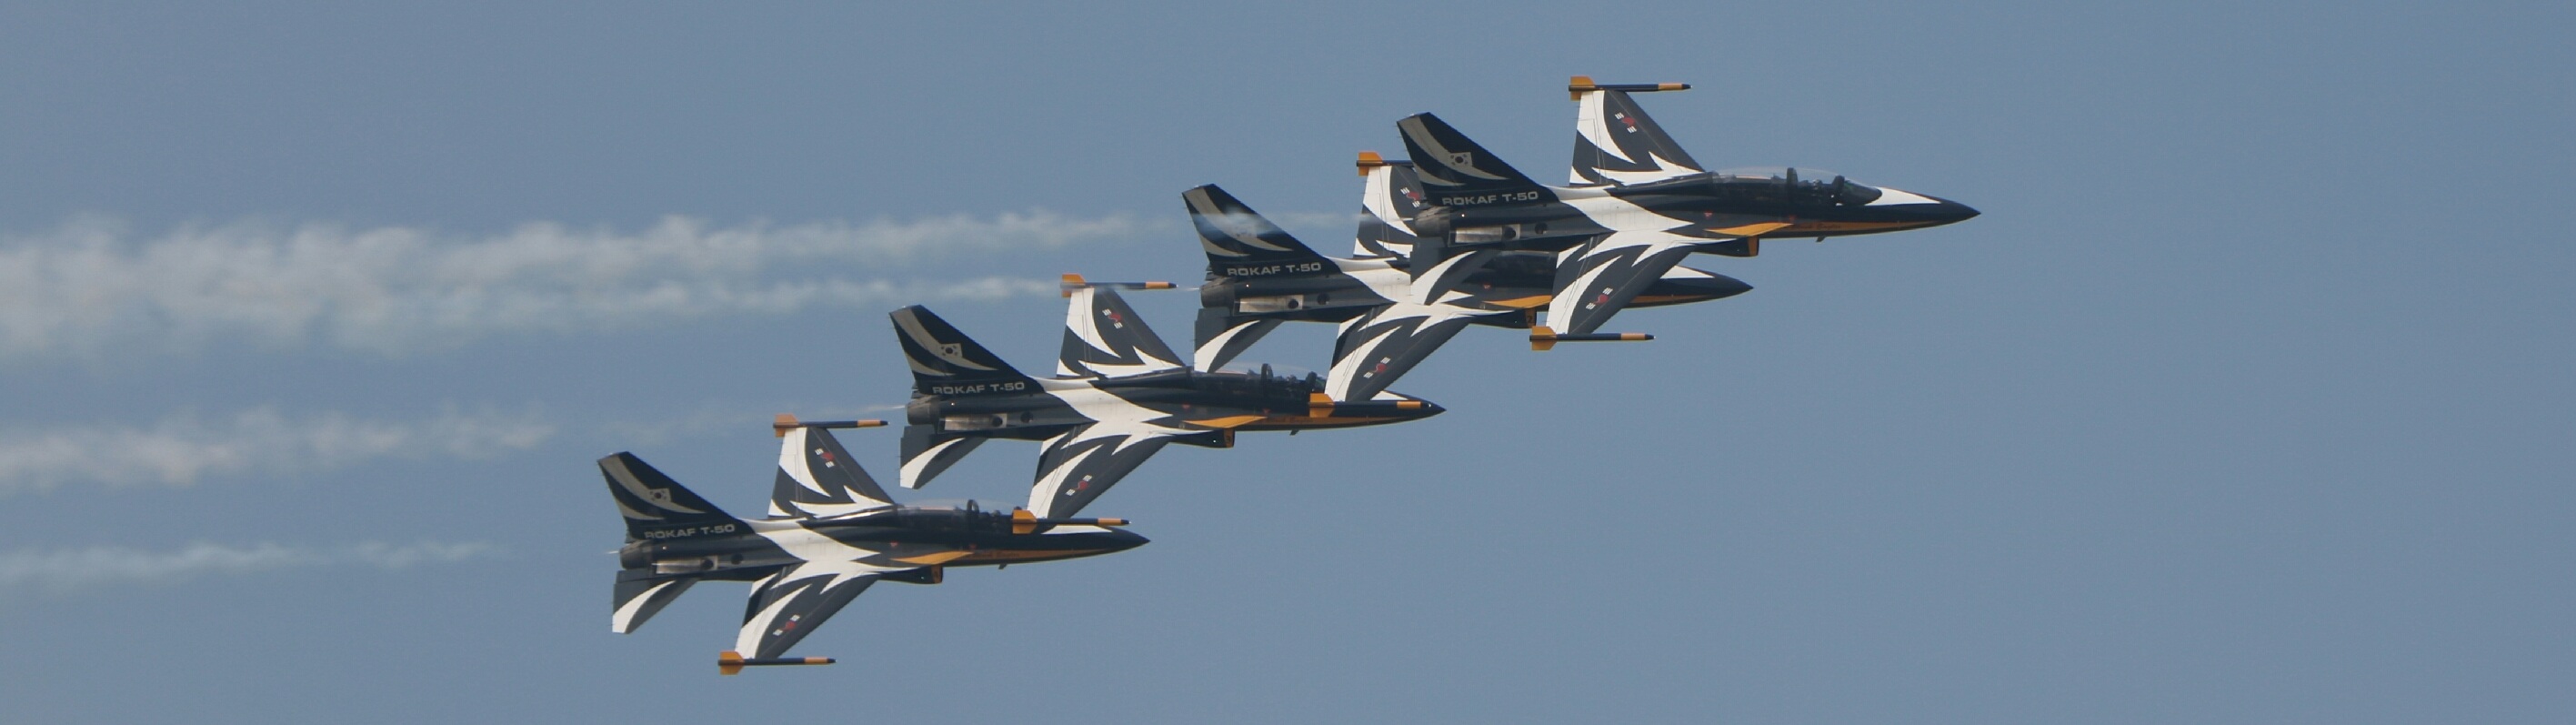
plane, vehicle, event, republic of korea, air show, air force, fighter aircraft